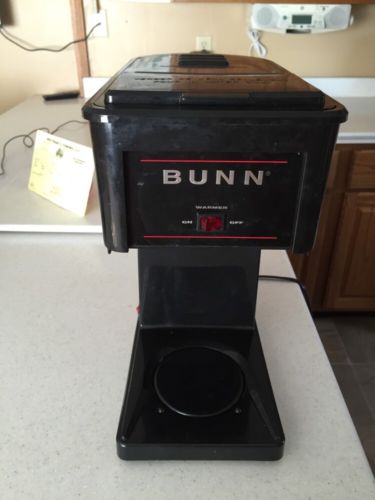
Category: coffee maker